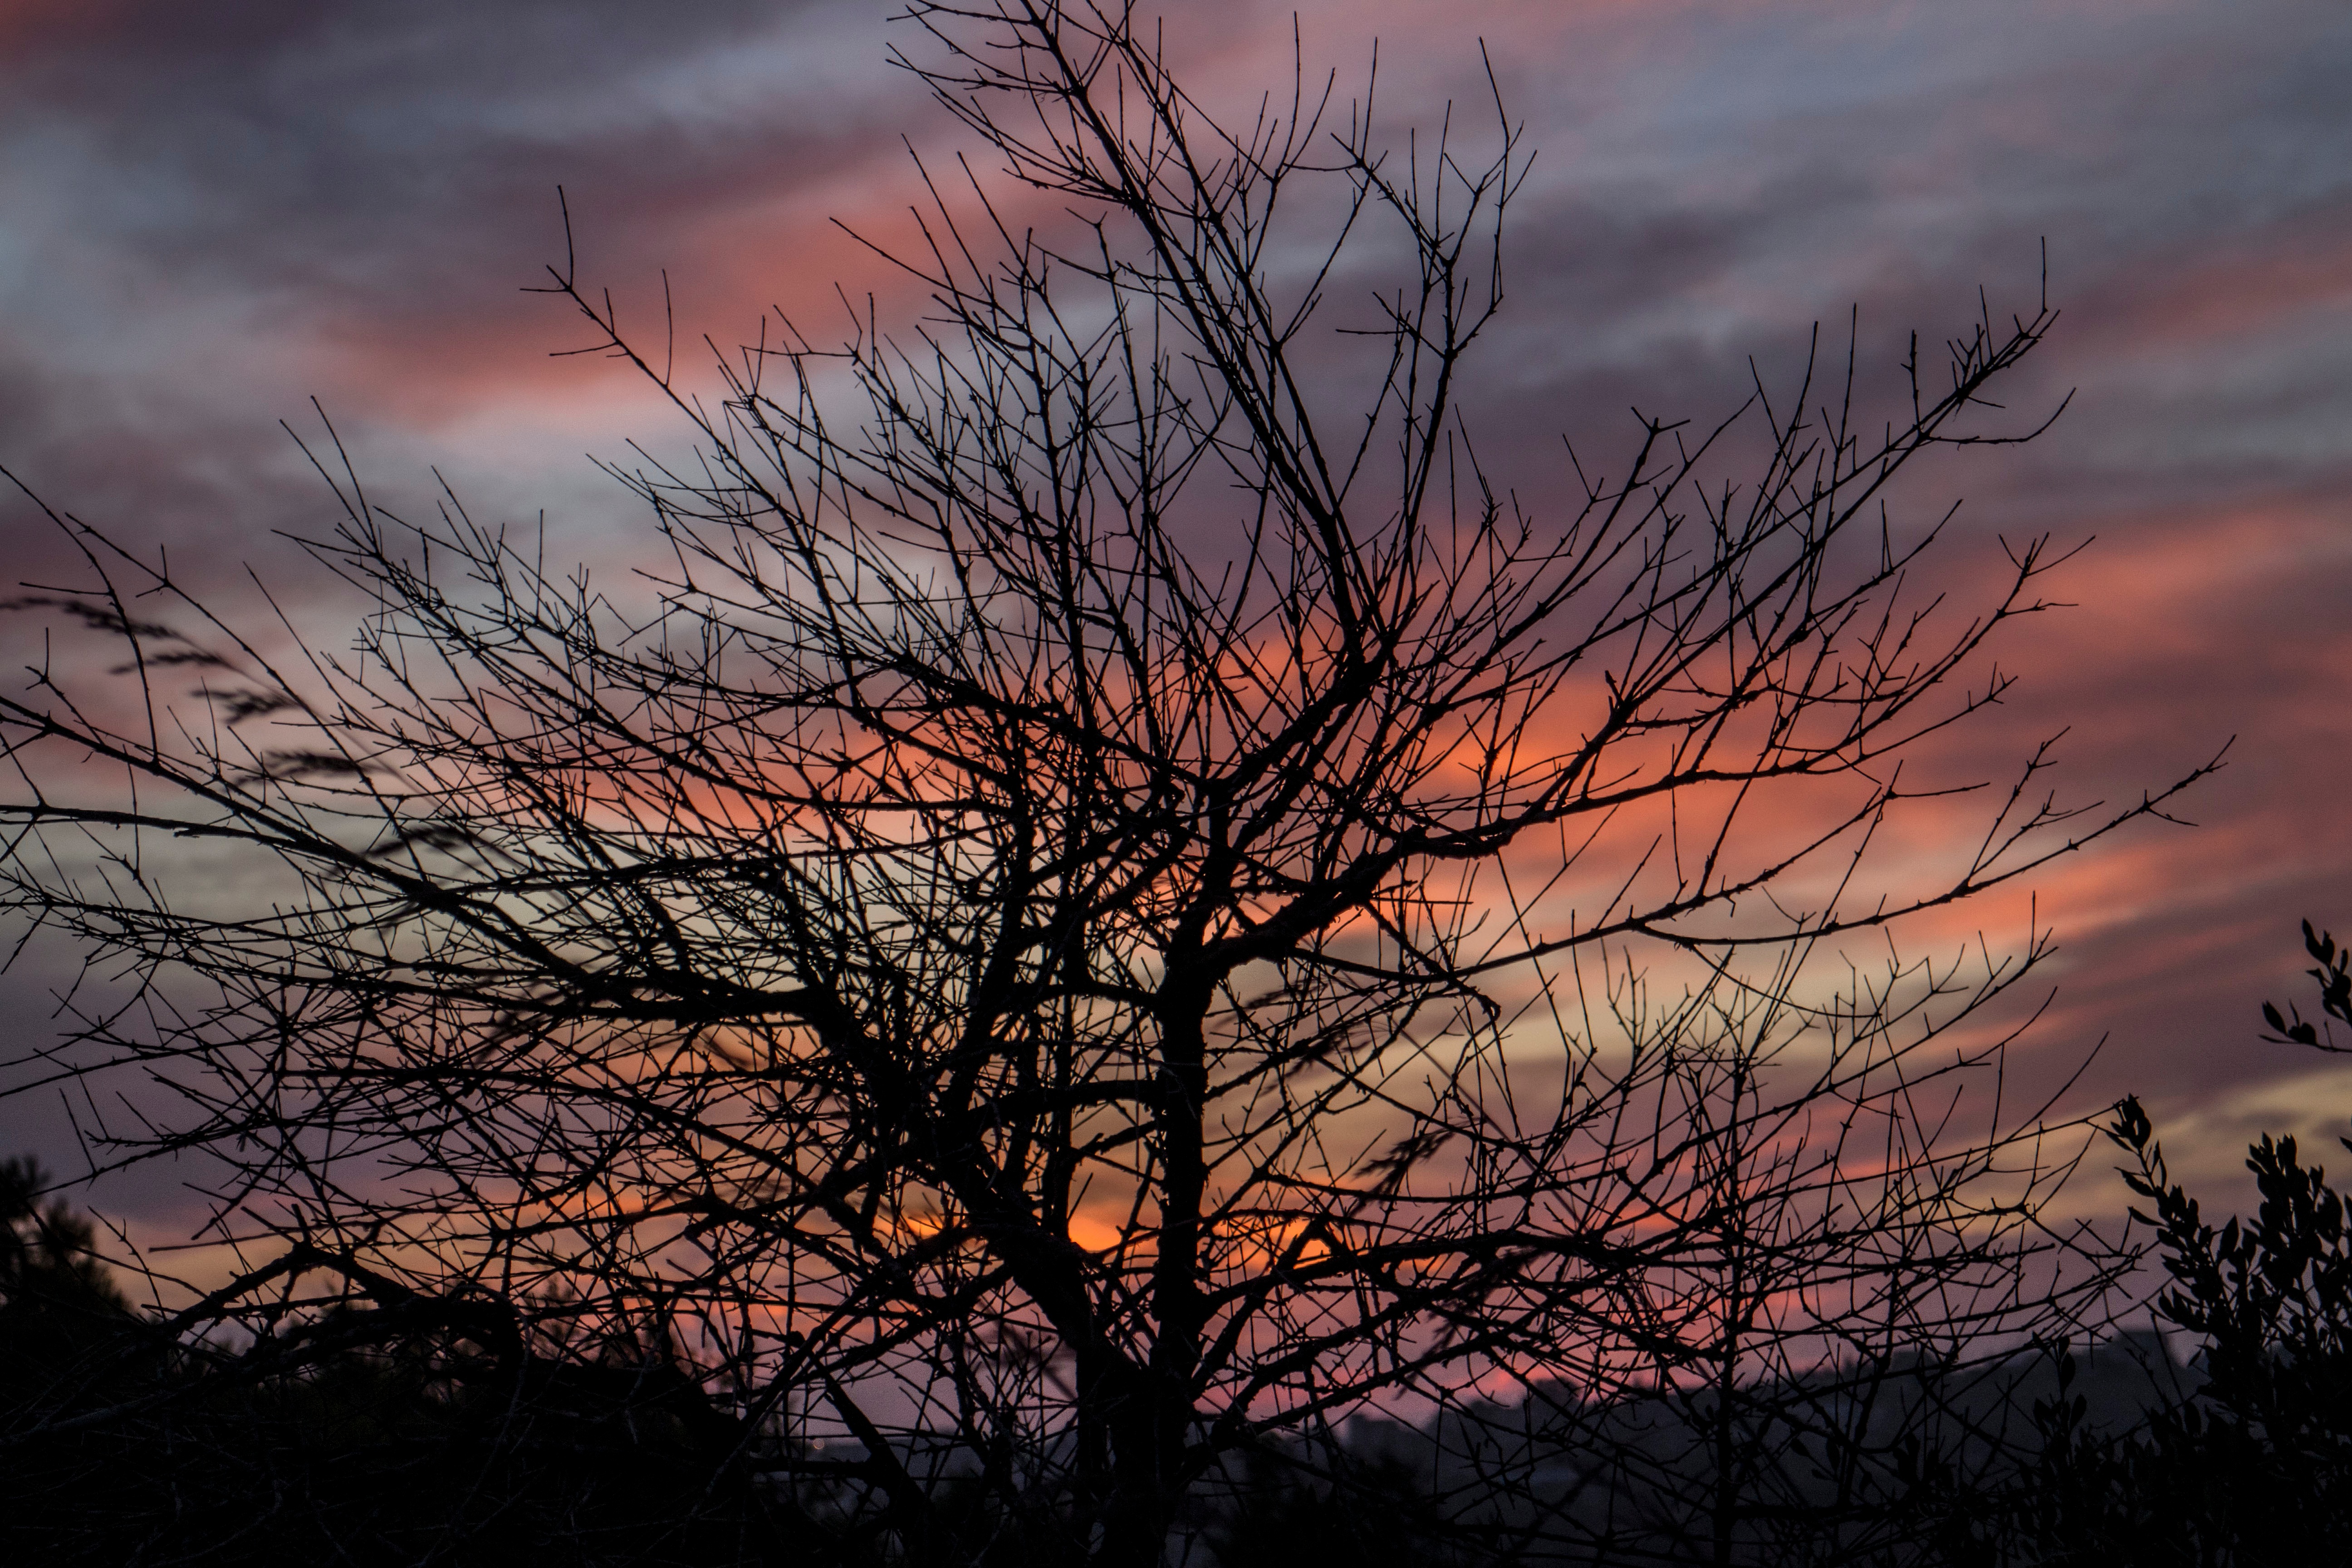
tree, nature, branch, cloud, plant, sky, sunrise, sunset, morning, dawn, atmosphere, dusk, evening, afterglow, atmospheric phenomenon, woody plant, red sky at morning